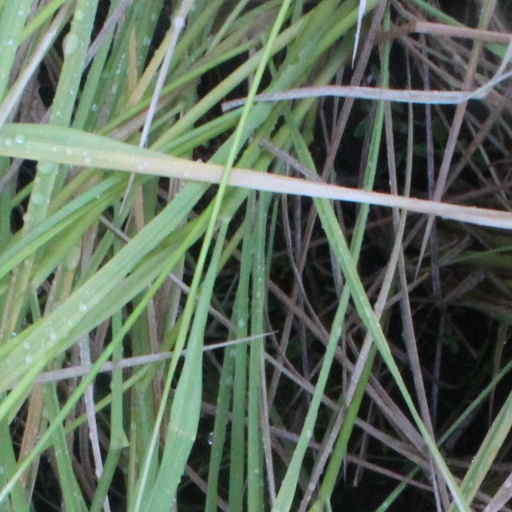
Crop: rice